Mononym

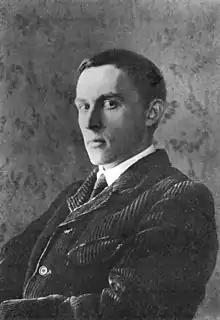
Witkacy

In the 17th and 18th centuries, most Italian castrato singers used mononyms as stage names (e.g. Caffarelli, Farinelli). The German writer, mining engineer, and philosopher Georg Friedrich Philipp Freiherr von Hardenberg (1772–1801) became famous as Novalis.